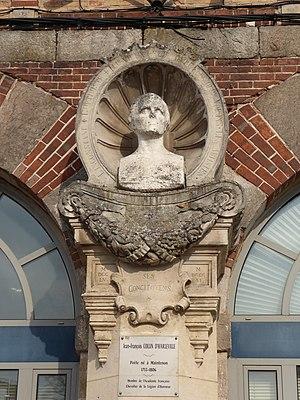
buste de Collin d'Harleville en façade de l'ancien hôtel de ville de Maintenon, Eure-et-Loir, France.
Jean-François Collin d’Harleville, né le 30 mai 1755 à Maintenon et mort le 24 février 1806, rue Taranne à Paris, est un dramaturge français.
Maintenon est une commune française située dans le département d'Eure-et-Loir en région Centre-Val de Loire.